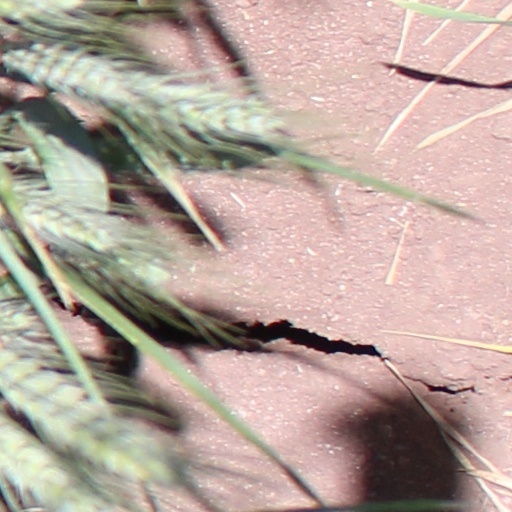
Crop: wheat